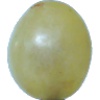
Label: Grape White 1